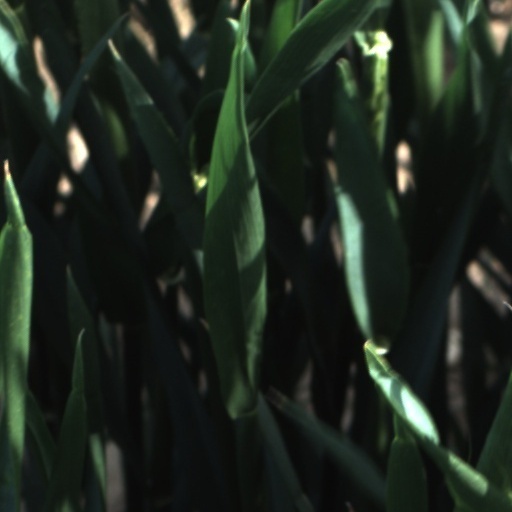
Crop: wheat